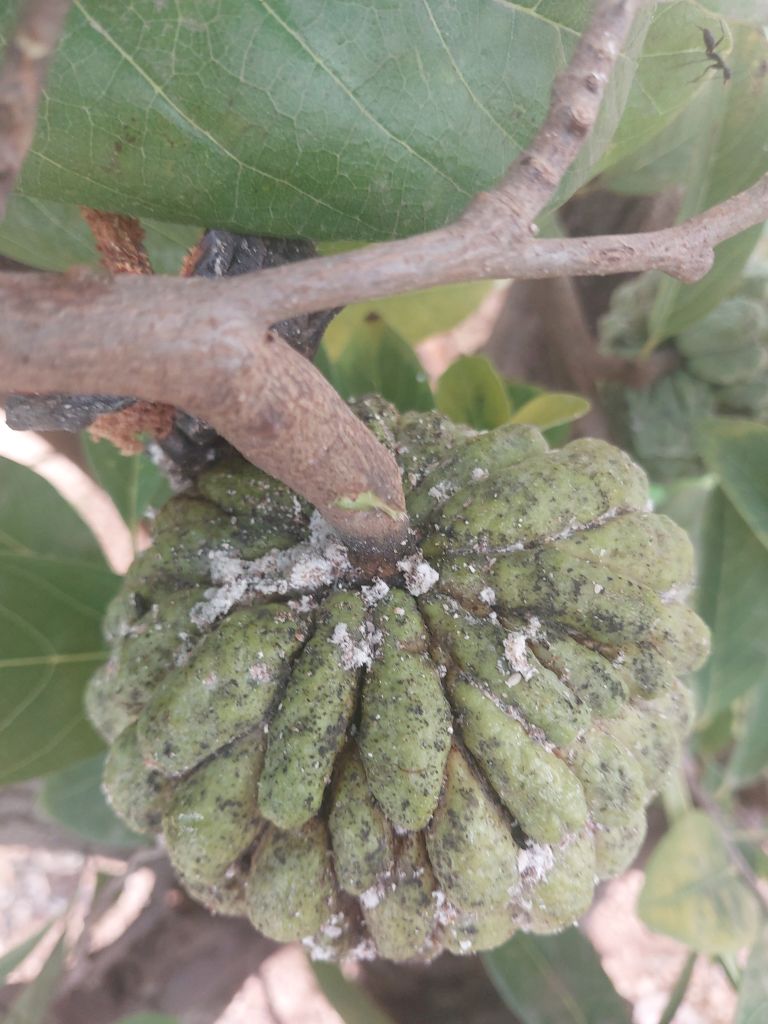
Disease label: Leaf spot on fruit